Yaser Kasim

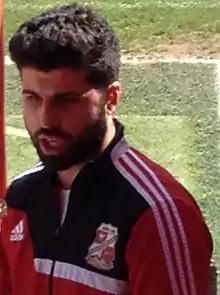
Kasim with Swindon Town in 2014

Yaser Safa Kasim Al-Kadefaje (born 10 May 1991) is an Iraqi former footballer who played as a midfielder.